Cobblestone Railroad Pumphouse

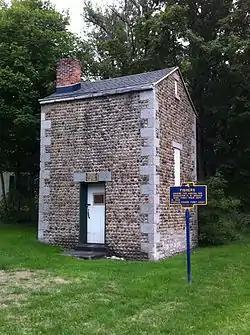

Cobblestone Railroad Pumphouse is a historic pumphouse located at the hamlet of Fishers in the town of Victor in Ontario County, New York. It was constructed about 1845 by the Auburn and Rochester Railroad and is a small cobblestone structure. It is built of relatively large, rough variously colored field cobbles. It is one of approximately 101 cobblestone buildings in Ontario County.